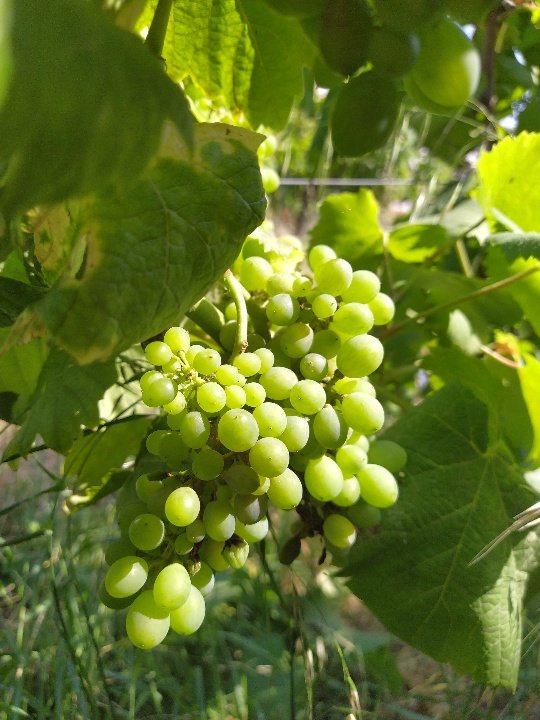
Berries visible: 85
Grape clusters: 2